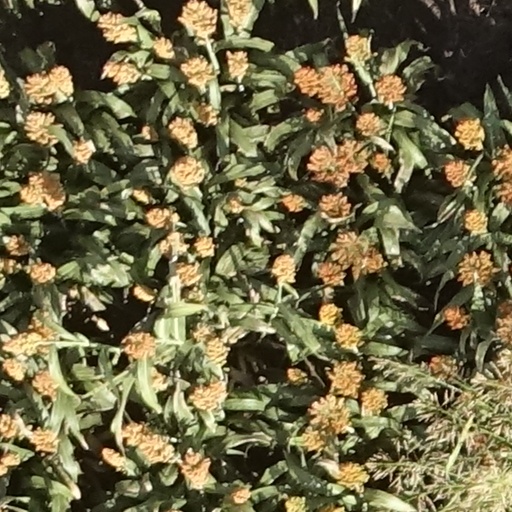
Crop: sorghum